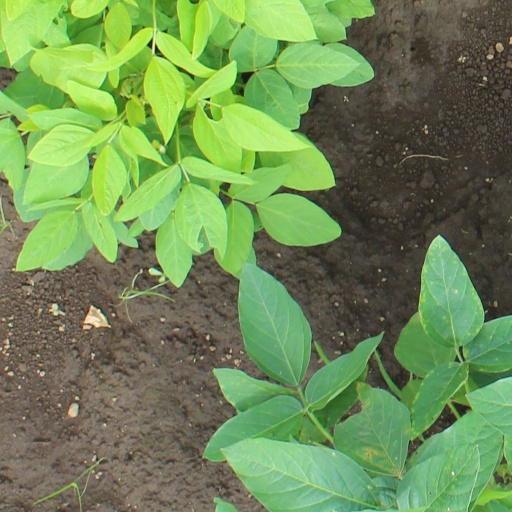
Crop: soybean